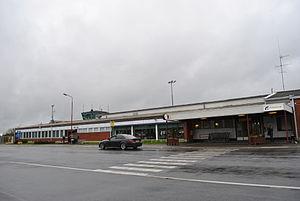
L'aéroport de Lappeenranta est un aéroport situé à 2 km du centre ville de Lappeenranta en Finlande
Lentokenttä en français : aéroport) est le quartier numéro 25 de Lappeenranta Finlande.